Elizabeth of Russia

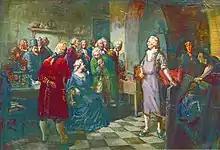
Elizabeth visits Russian scientist Mikhail Lomonosov.

While Aleksandr Danilovich Menshikov remained in power (until September 1727), the government of Elizabeth's adolescent nephew Peter II (reigned 1727–1730) treated her with liberality and distinction. However, the Dolgorukovs, an ancient boyar family, deeply resented Menshikov. With Peter II's attachment to Prince Ivan Dolgorukov and two of their family members on the Supreme State Council, they had the leverage for a successful . Menshikov was arrested, stripped of all his honours and properties, and exiled to northern Siberia, where he died in November 1729. The Dolgorukovs hated the memory of Peter the Great and practically banished his daughter from Court.